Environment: real
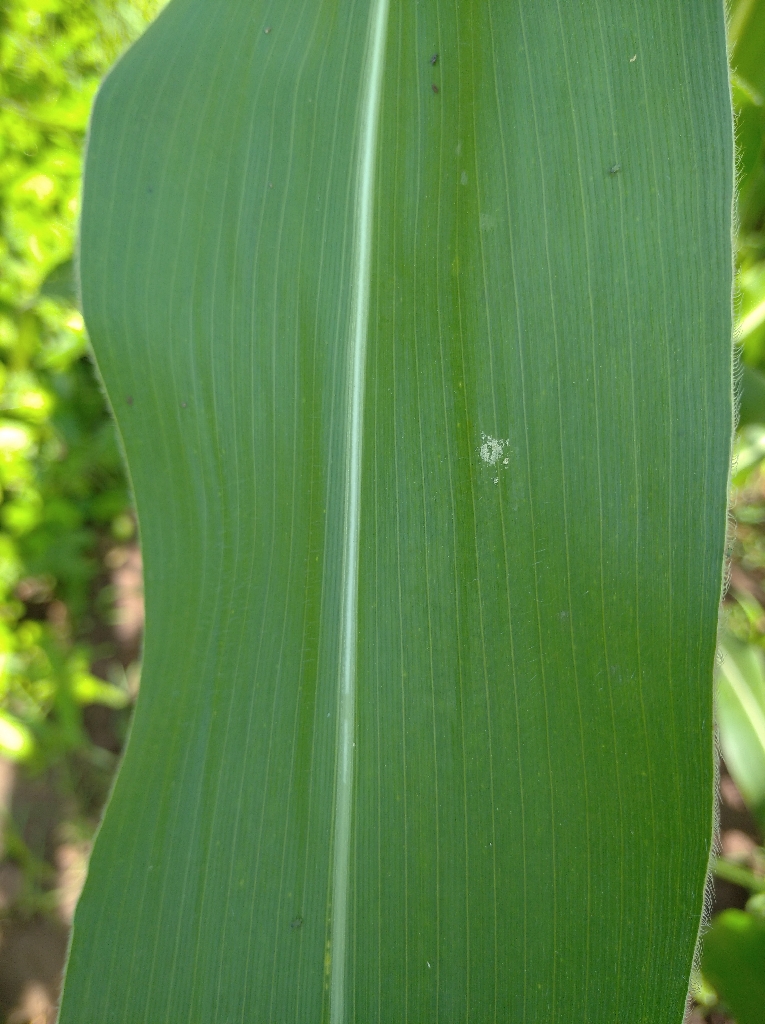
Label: healthy